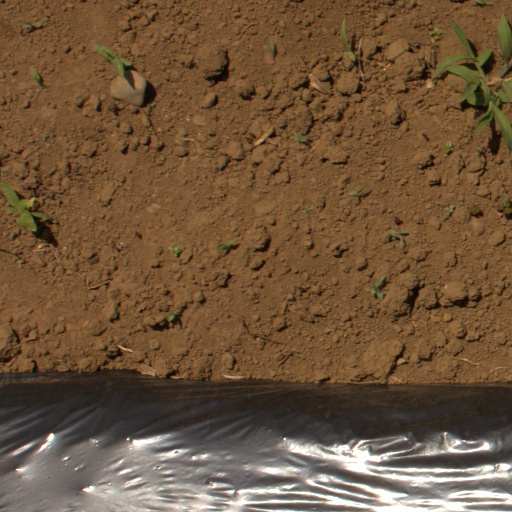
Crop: Jerusalem artichoke